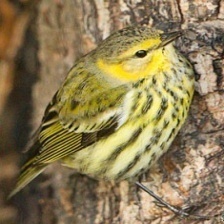
Species: CAPE MAY WARBLER
Scientific name: SETOPHAGA TIGRINA